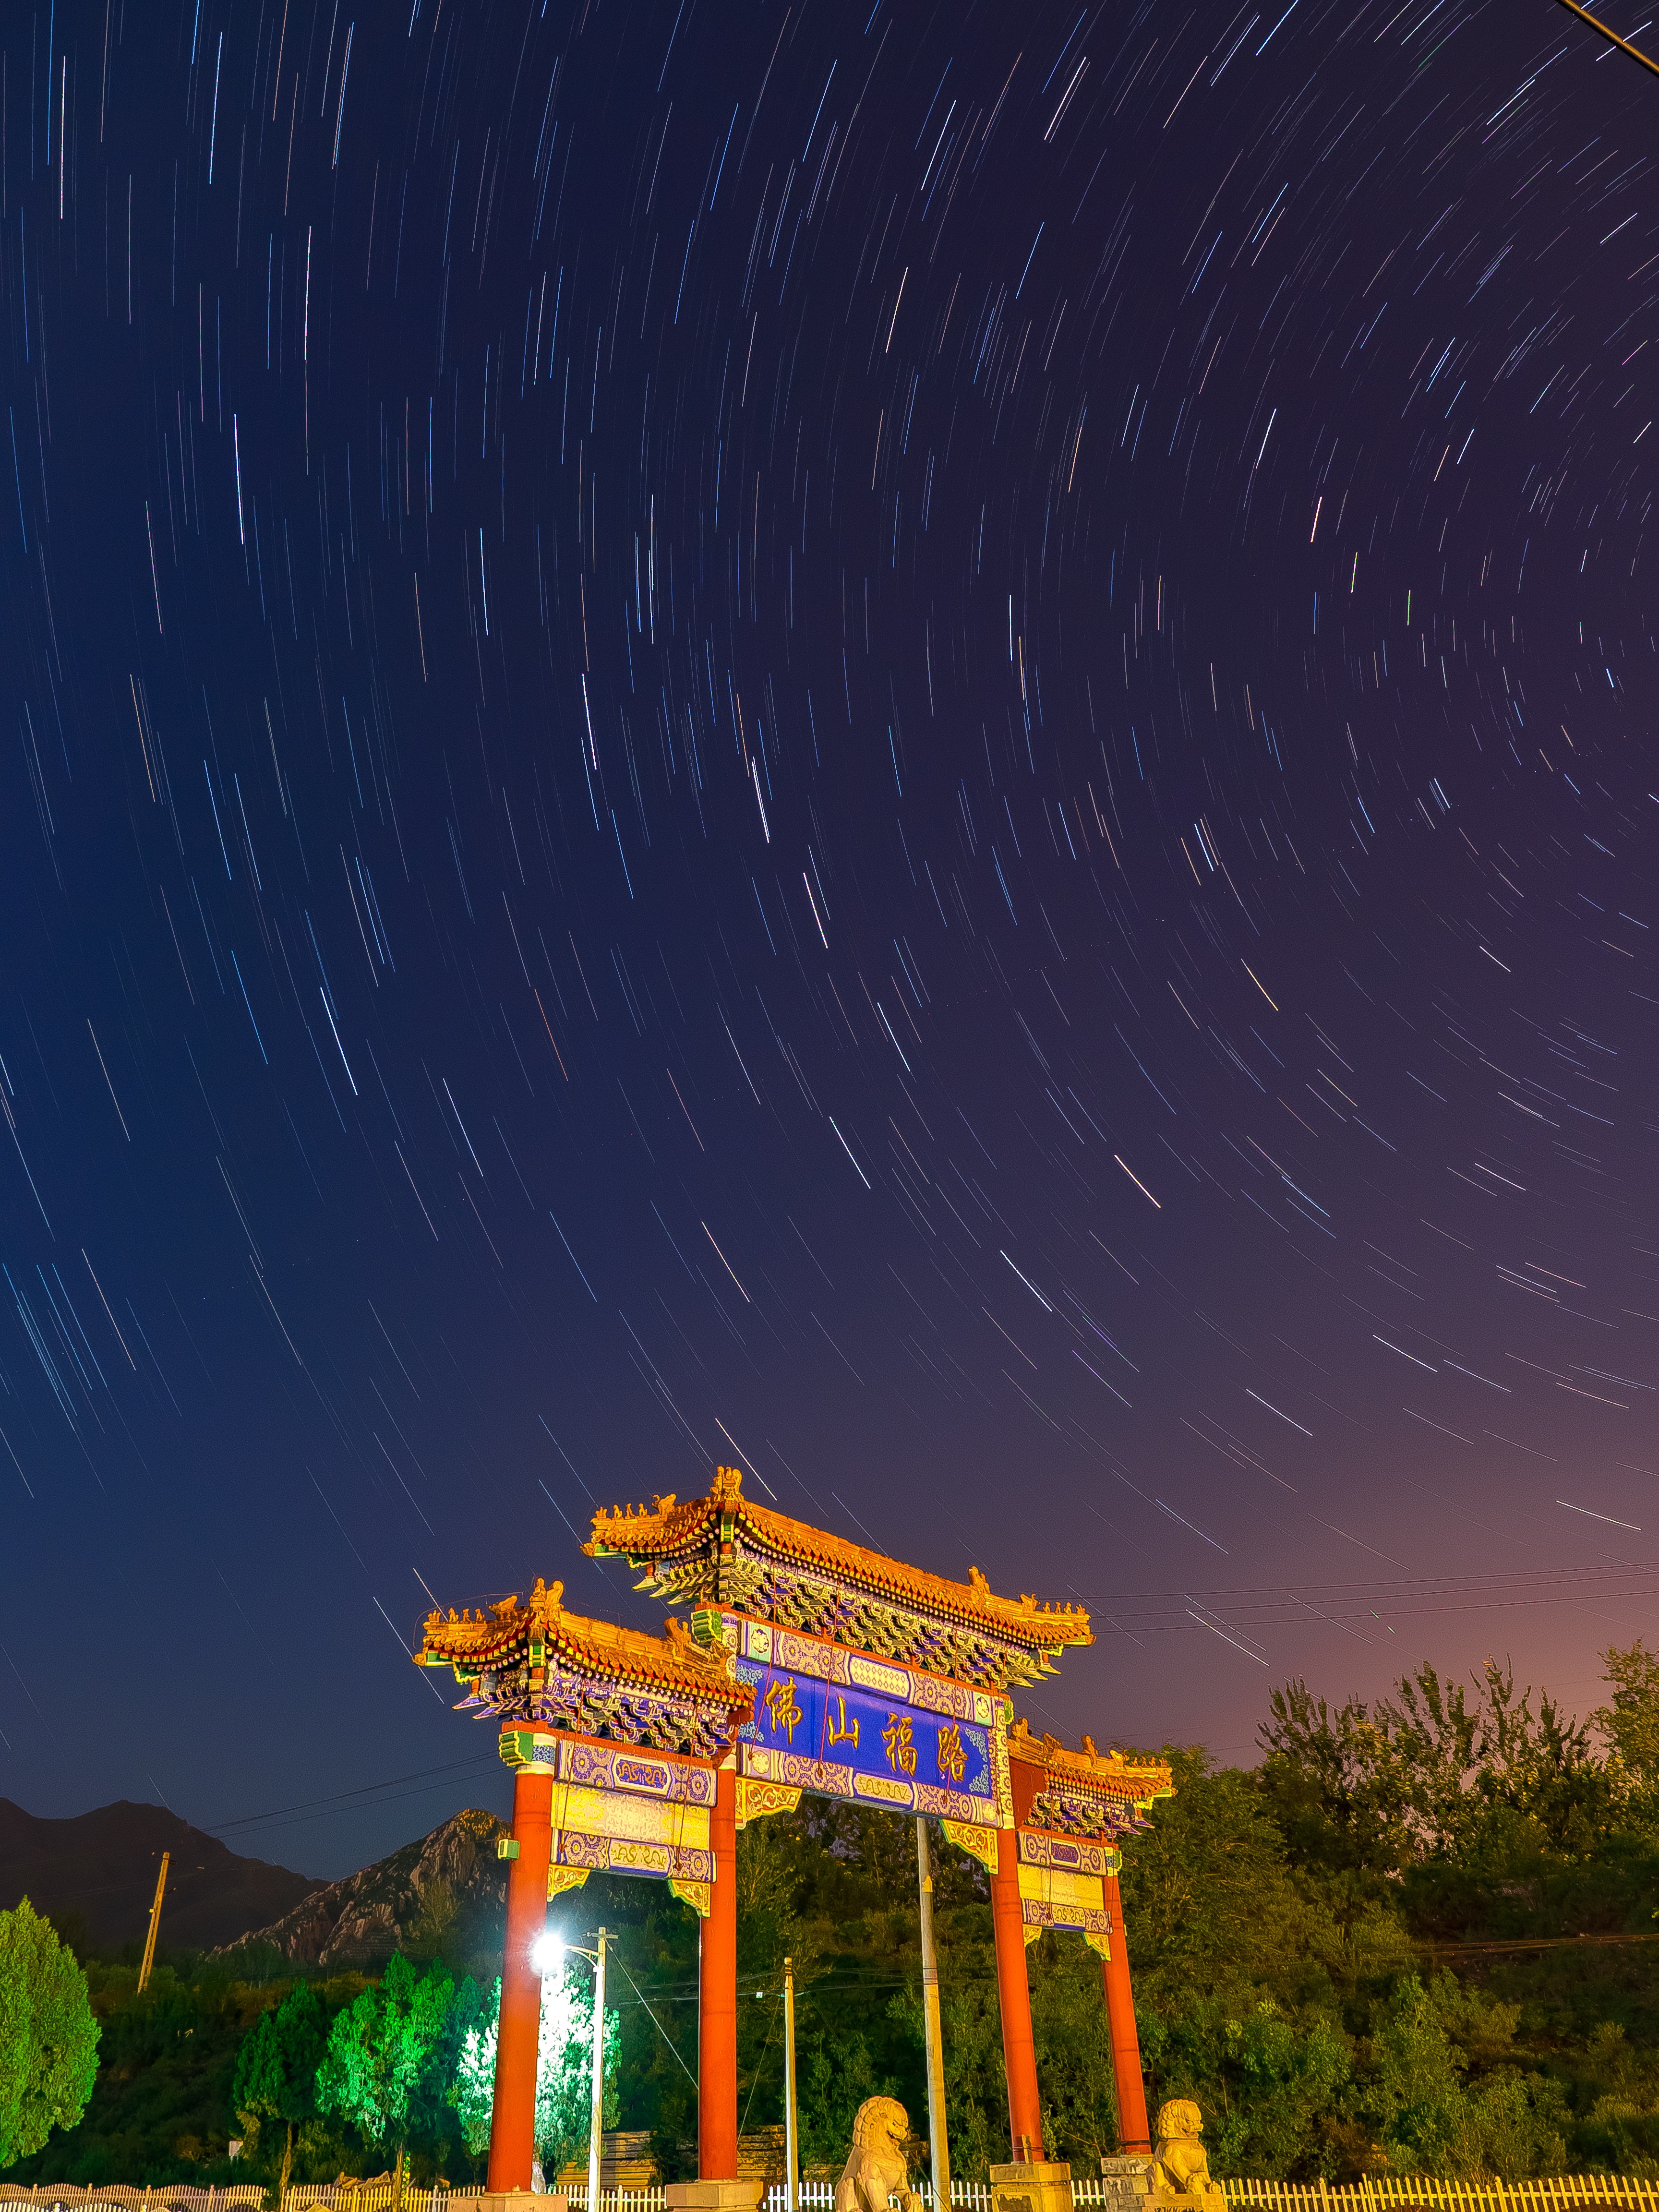
architecture, sky, night, star, asian, chinese, exit, china town, woods, astronomy, stars, scene, oriental, entry, astronomical object